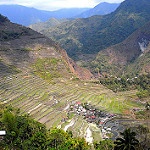
Scene: Outdoor